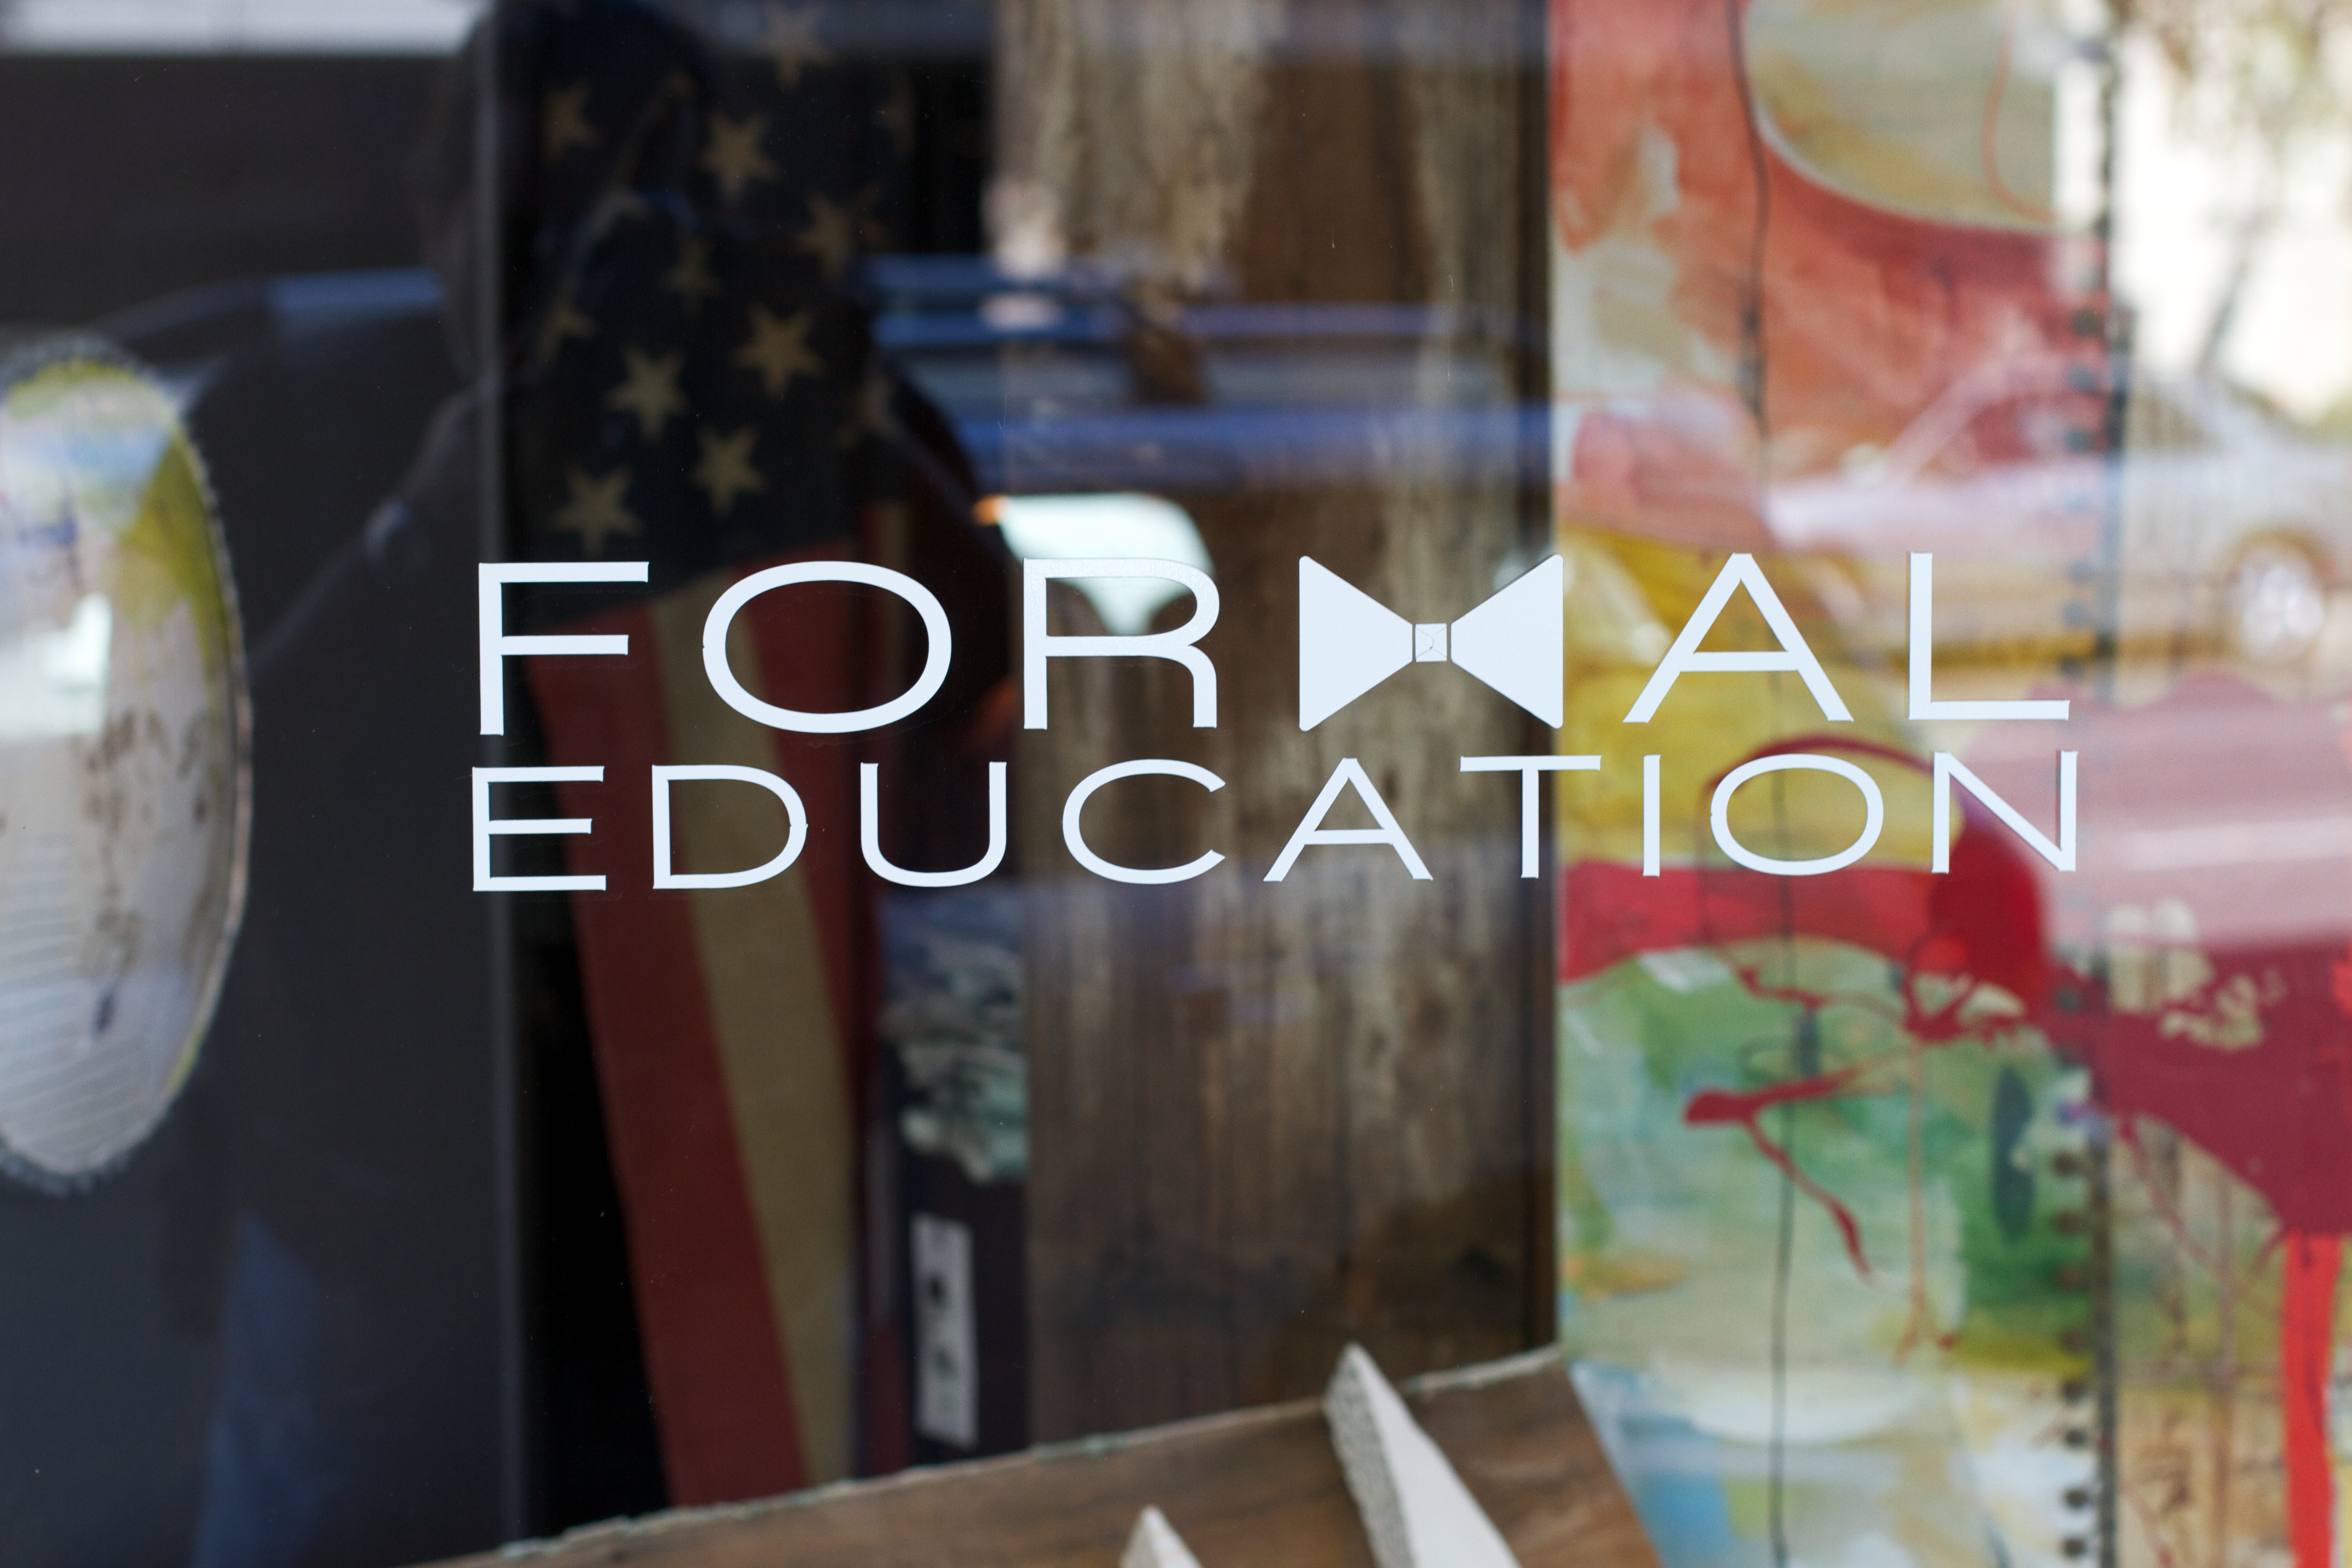
glass, meal, education, art